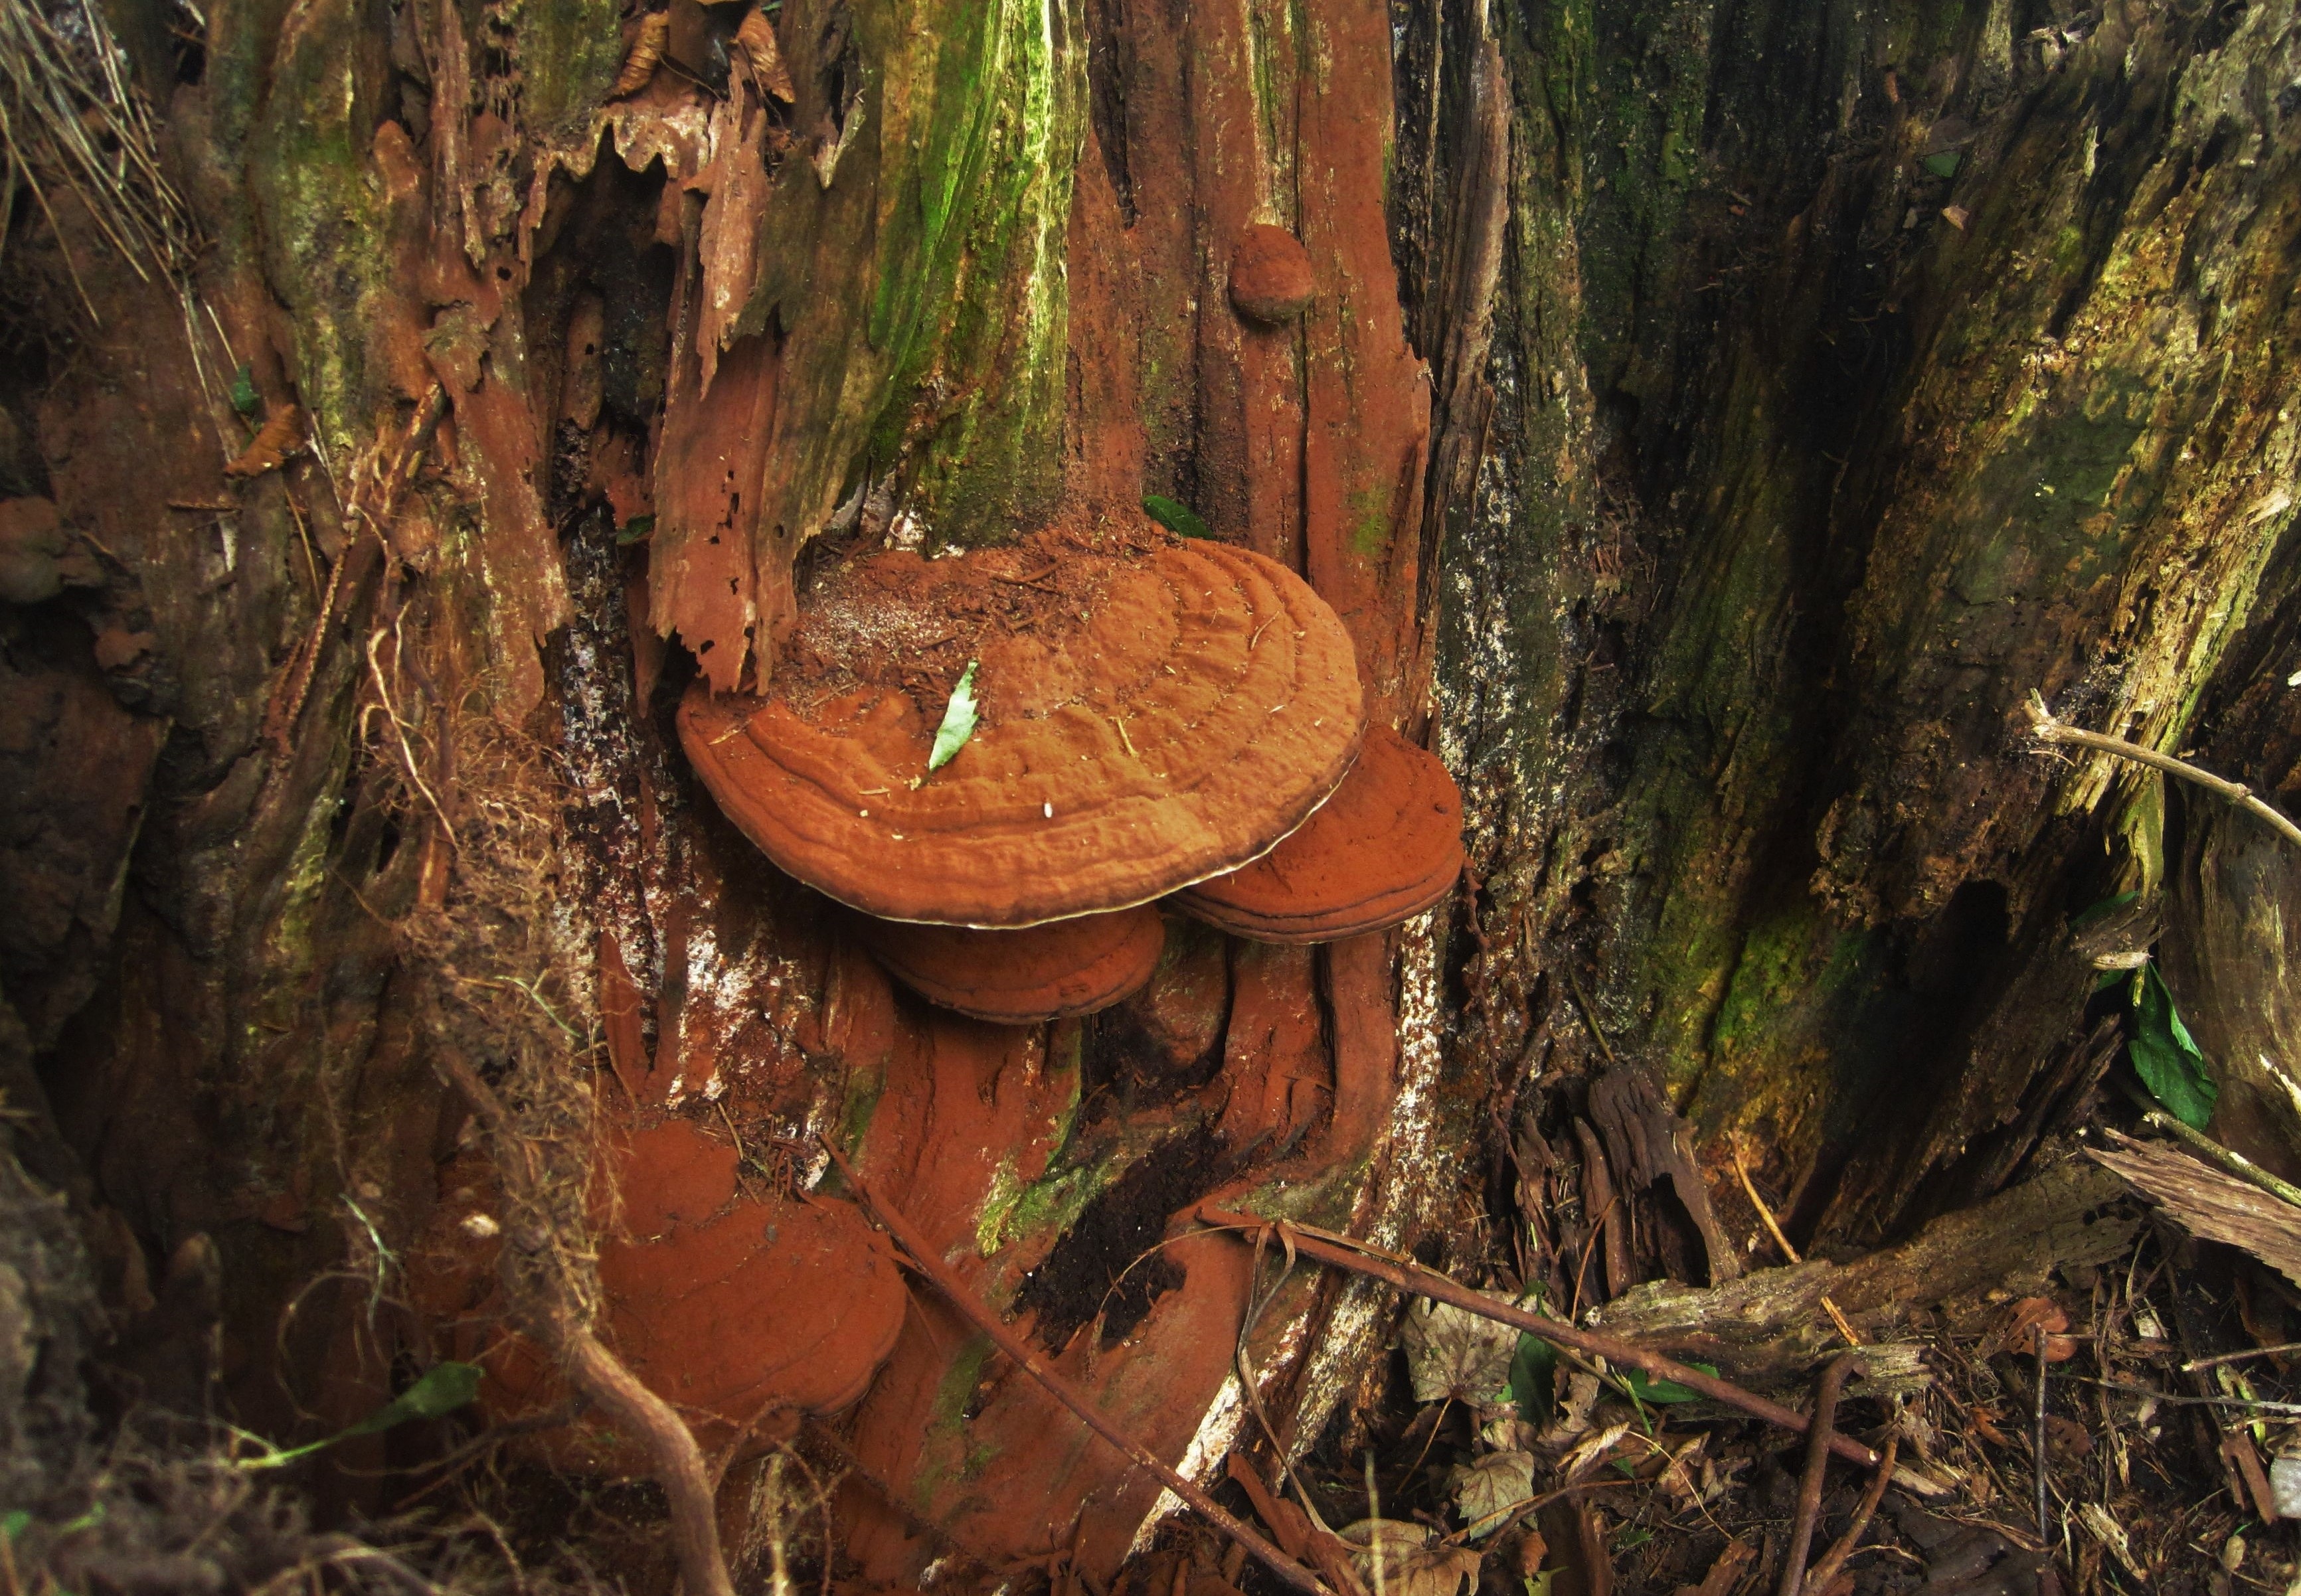
tree, nature, forest, plant, wood, trunk, bark, log, jungle, biology, autumn, botany, mushroom, flora, botanical, tribe, fungus, rainforest, woodland, tree stump, habitat, bolete, tree fungus, light brown, fouling, morsch, autumn time, dead plant, wild growth, dead wood, natural environment, medicinal mushroom, agaricomycetes, penny bun, fungus on tree